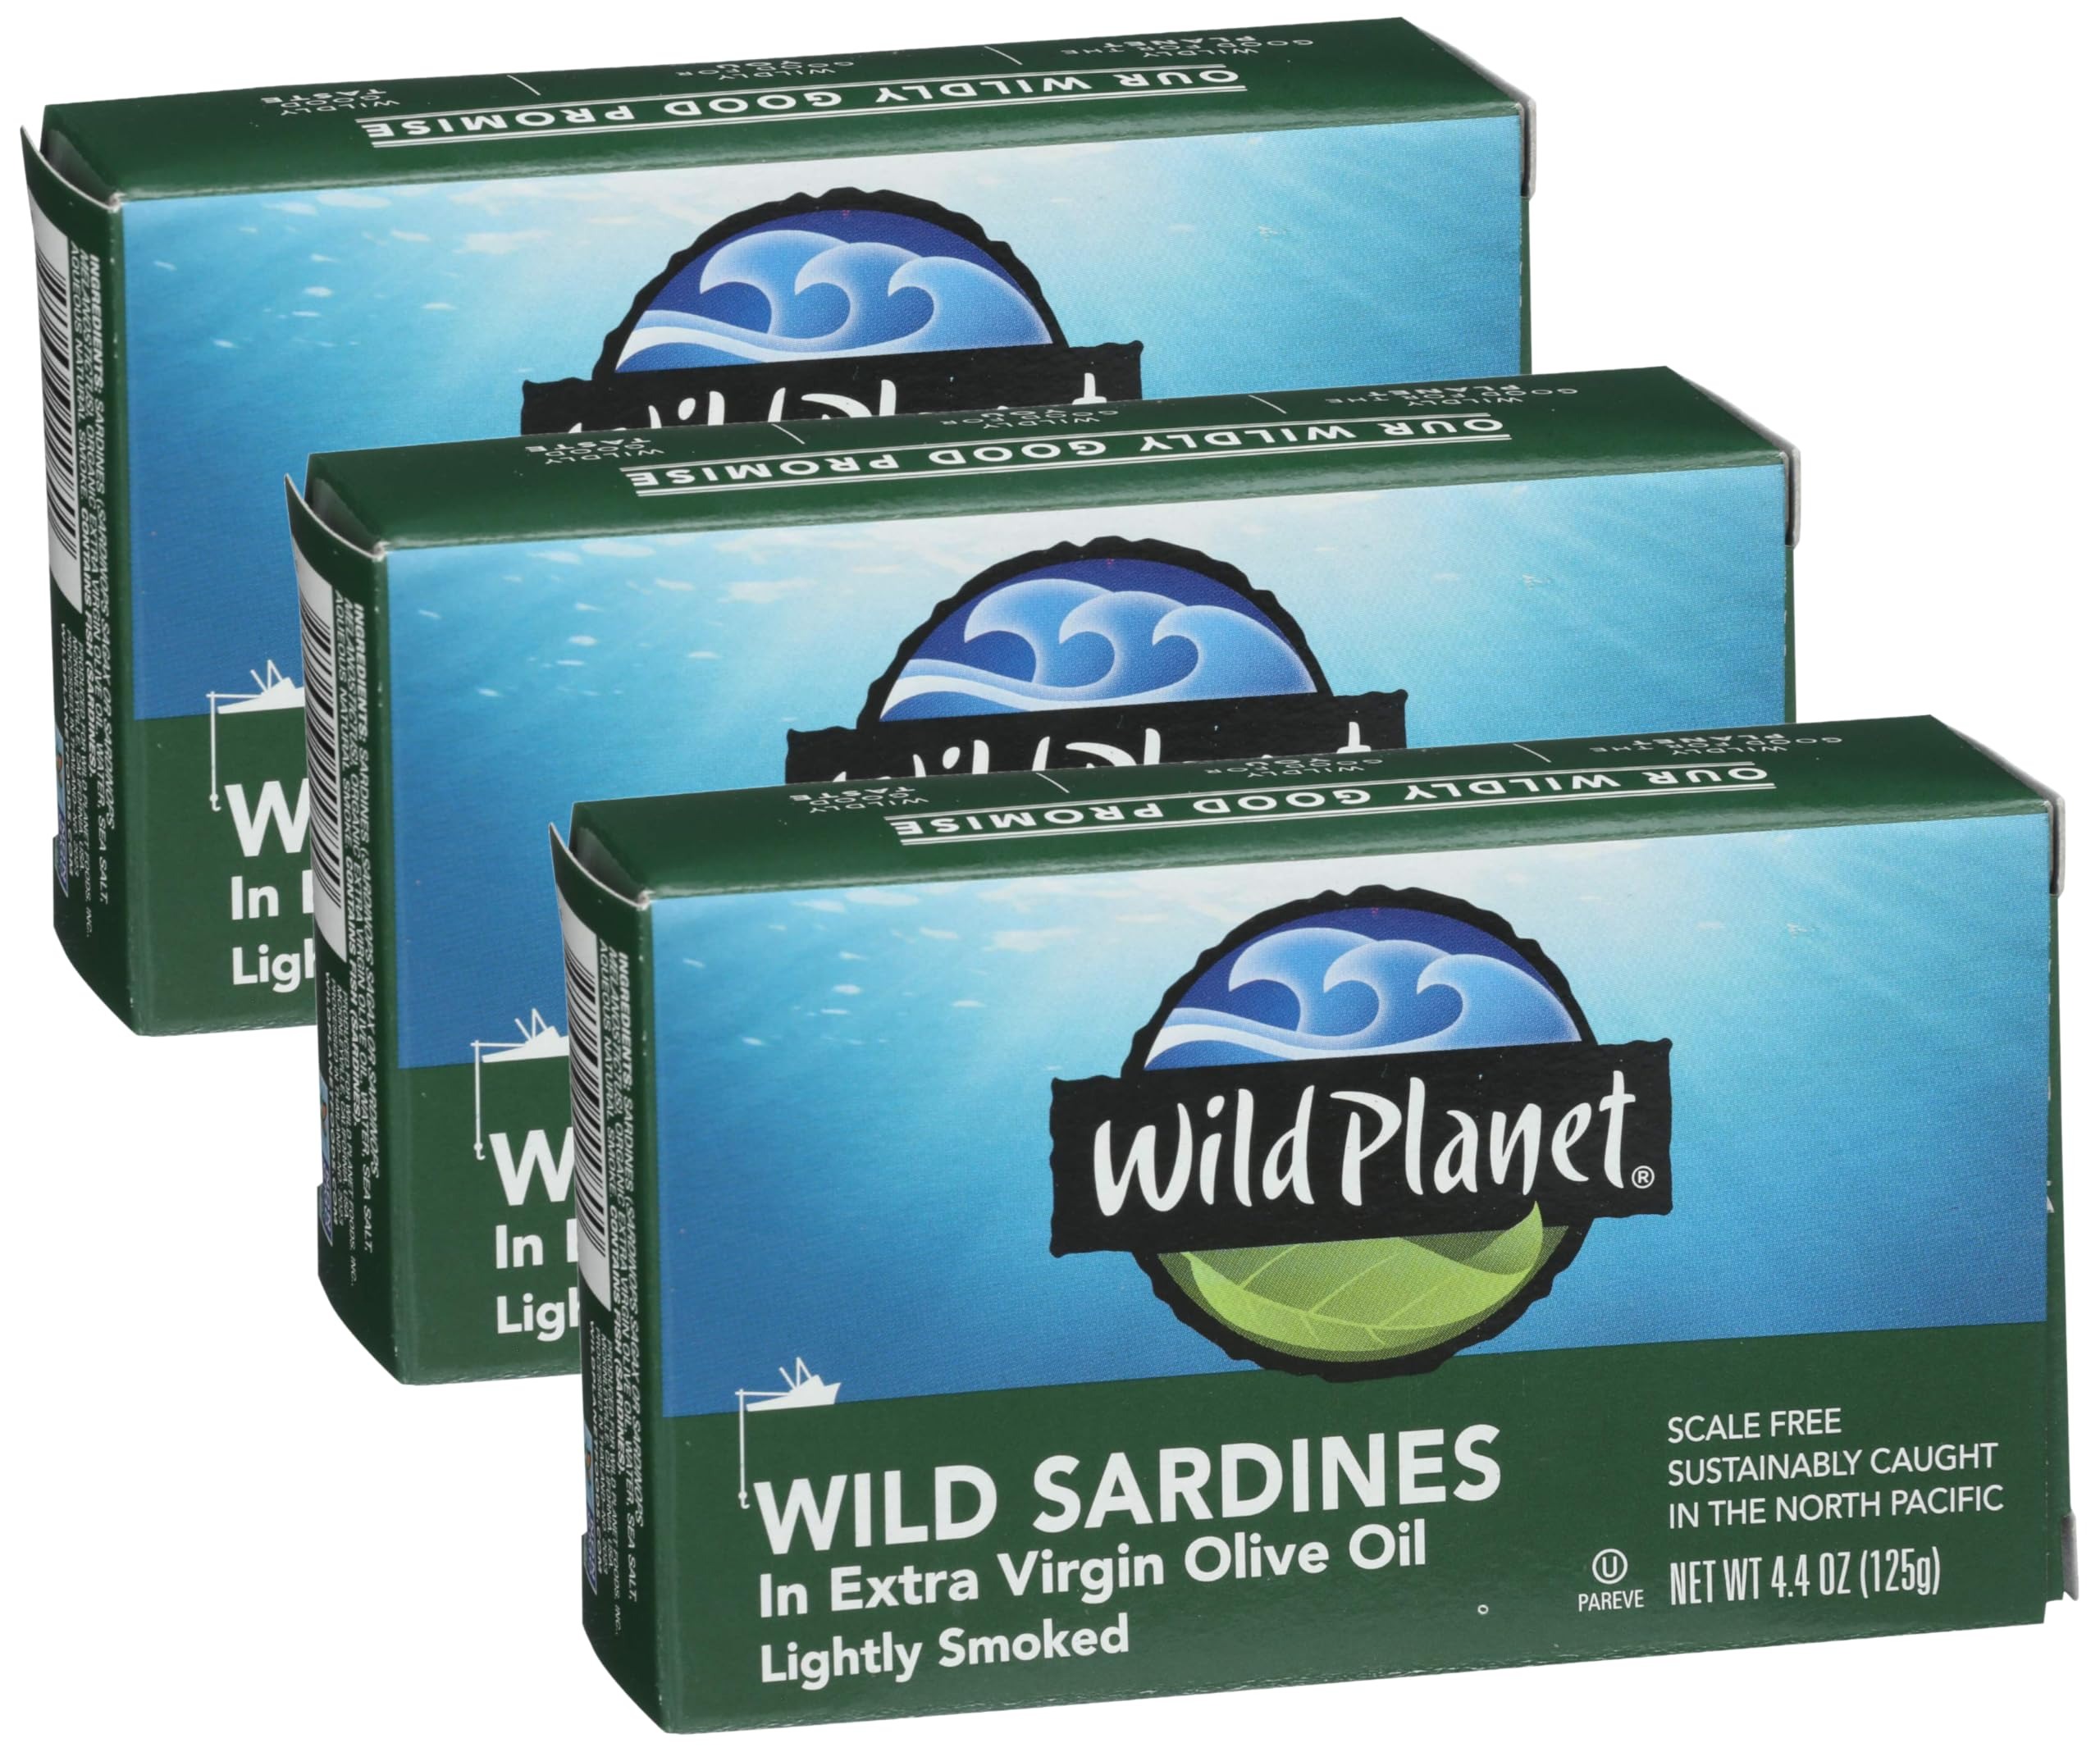
Item Name: Wild Planet Wild Sardines in Extra Virgin Olive Oil, 4.4 oz (Pack of 3)
Bullet Point 1: The below information is per pack only
Bullet Point 2: RICH IN NUTRITION & FLAVOR – A nutritional powerhouse, Wild Planet sardines are an essential source of omega 3, protein, calcium, and iron.
Bullet Point 3: ENJOY ANY TIME OF DAY – We only package meaty, firm and flavorful whole sardines that are ideal on a sandwich, as a salad topper or a healthy ingredient to your favorite recipe.
Bullet Point 4: FROM THE NORTH PACIFIC – Feel confident that the sardines you’re enjoying are harvested in the Pacific with sustainable methods, making them healthy for the Earth and your body.
Bullet Point 5: SUSTAINABLY SOURCED – Since 2004, we select only the finest quality, 100% sustainably caught seafood. Gluten free, non-GMO, OU Kosher Pareve.
Bullet Point 6: WILDLY GOOD – Wild Planet Foods is dedicated to maintaining the ocean’s natural ecosystem while sharing delicious, healthy and sustainable wild seafood.
Value: 13.21
Unit: Ounce

Price: 3.135